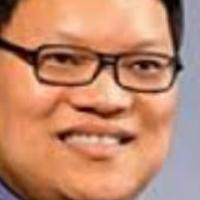
Age group: age 41-55